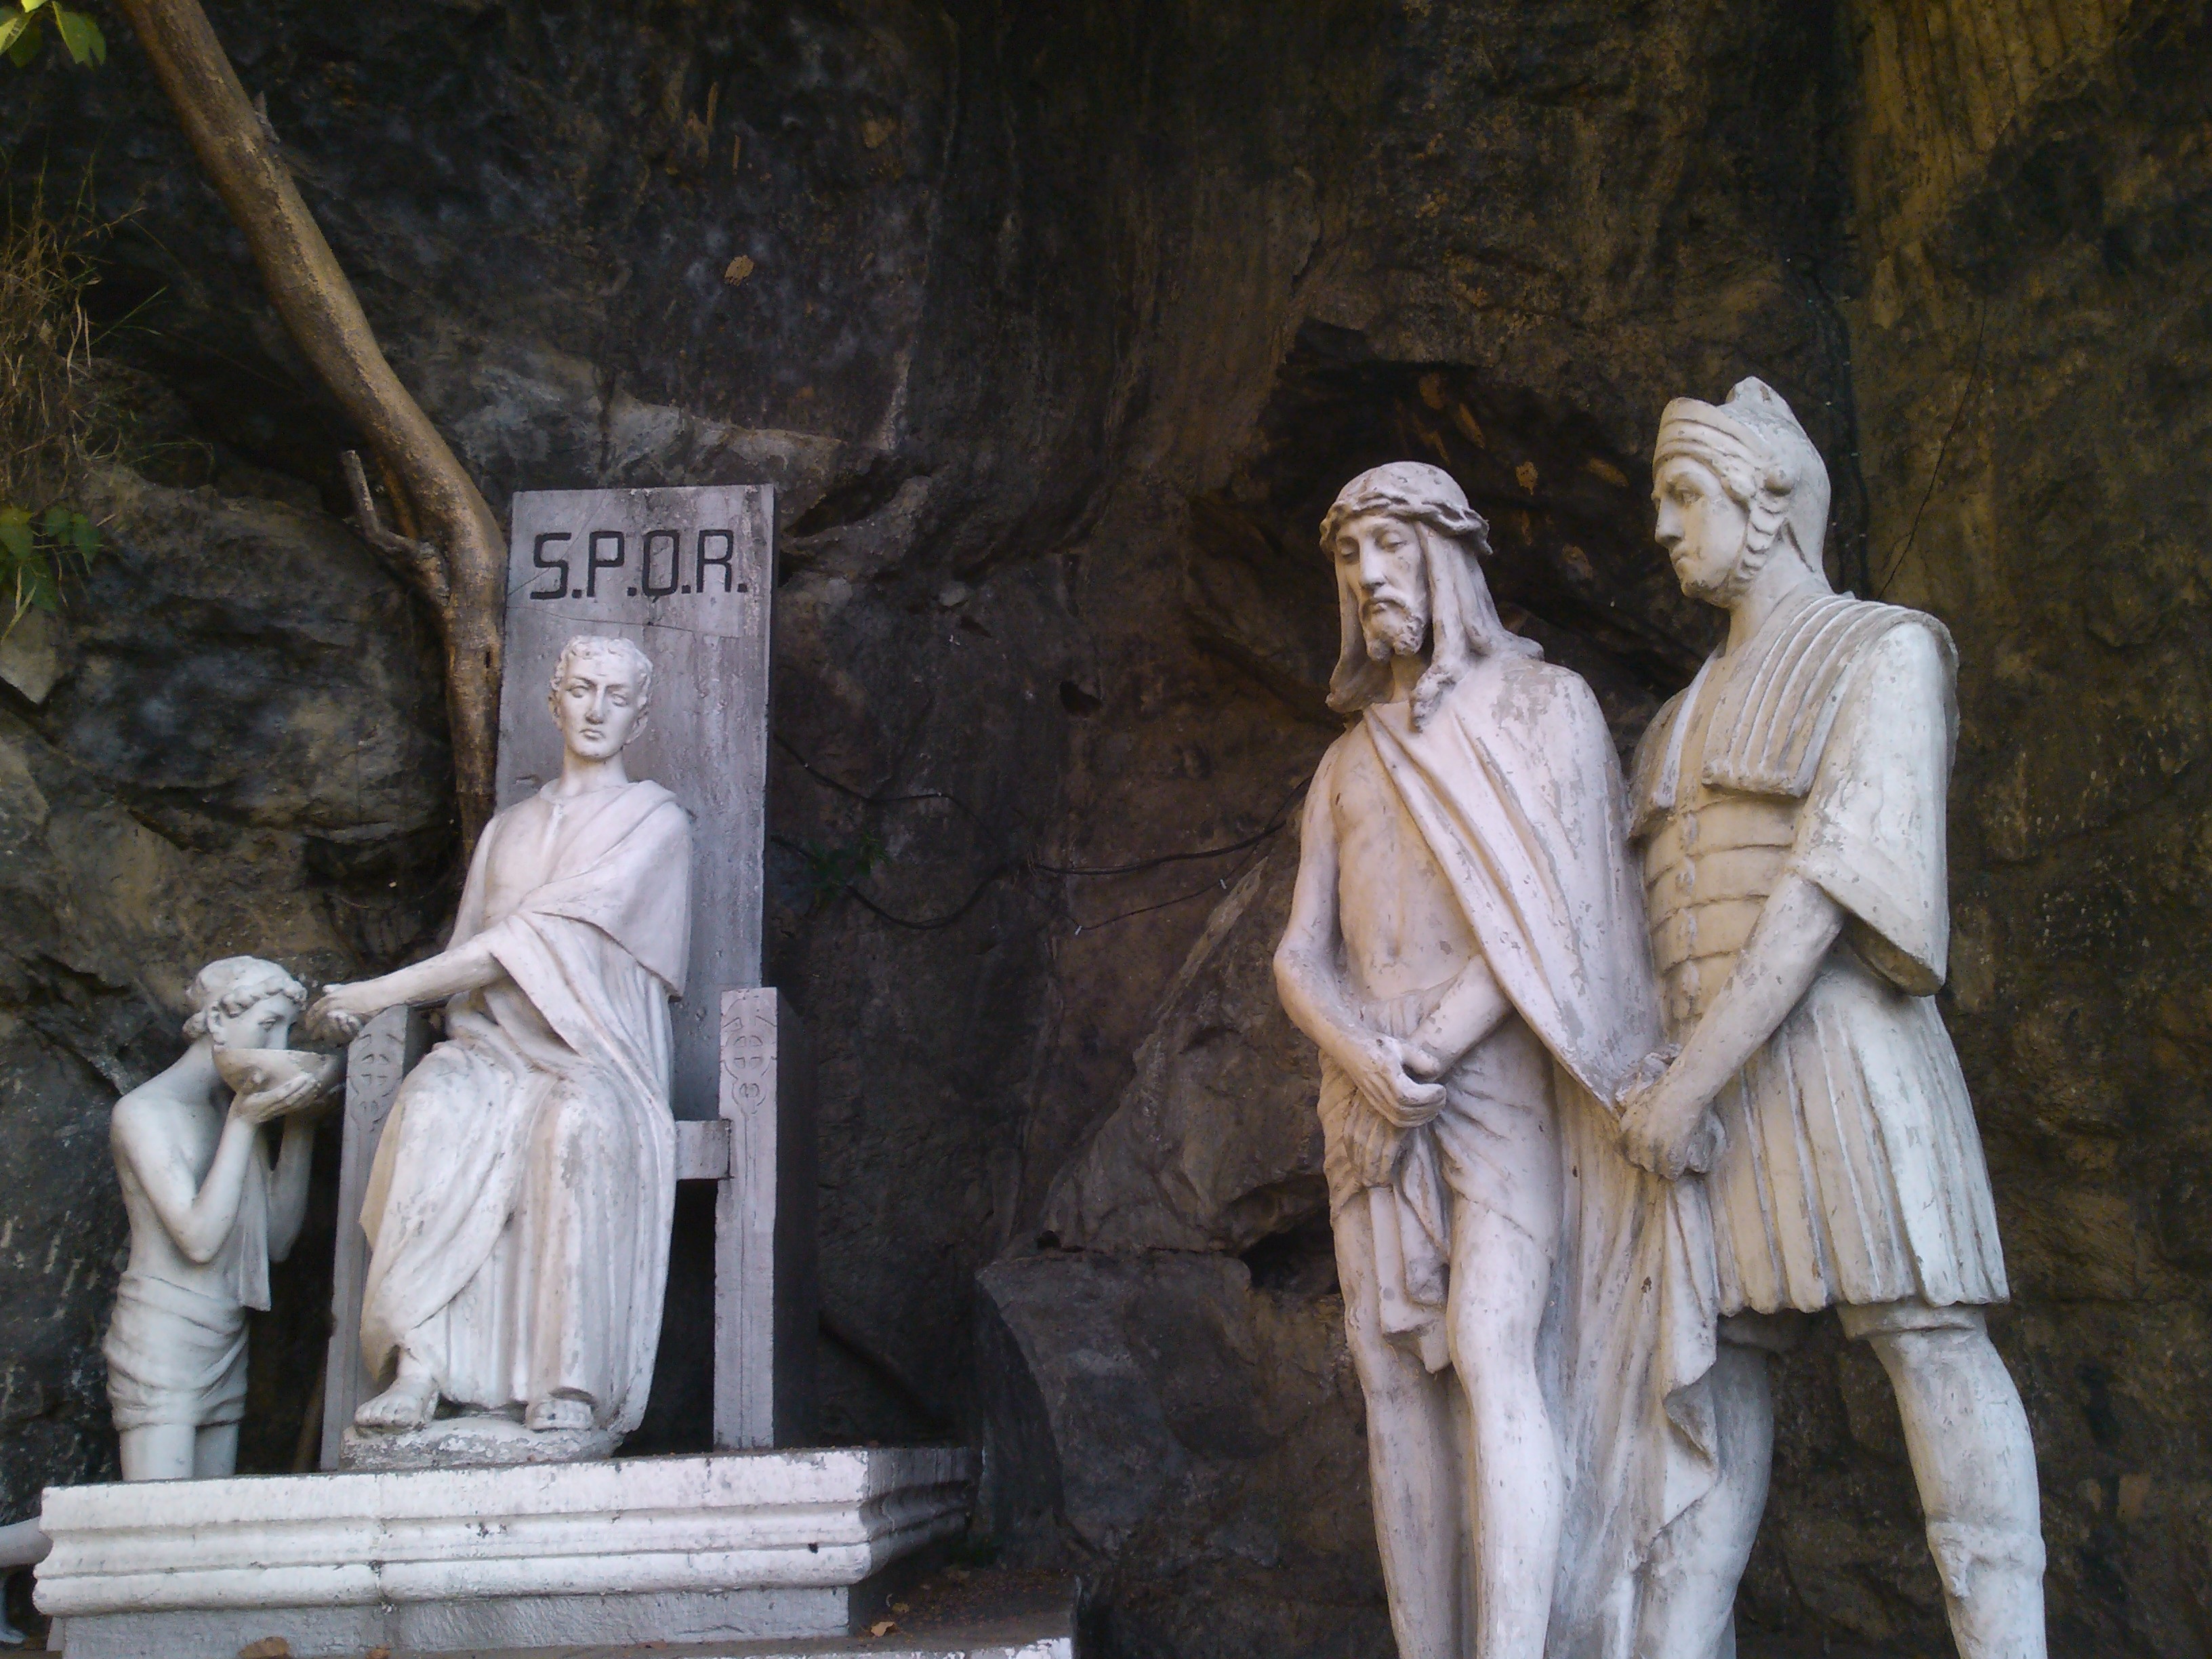
monument, statue, religion, sculpture, art, temple, bahia, carving, mythology, ancient history, bomjesusdalapa, grutadalapa